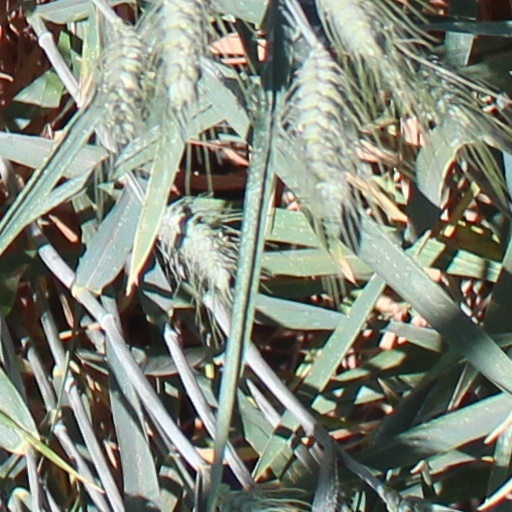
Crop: wheat